Masters of the World

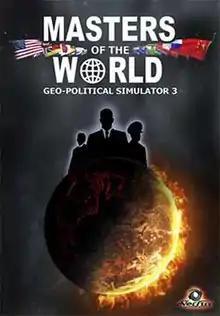
Official box art

Masters of the World, also known as Geo-Political Simulator 3, is the third installment of the "Geo-political simulator" series. This government simulation game, like its predecessors, puts the player in the role of any nation's head of state or head of government. French, German, Spanish, Italian, Japanese, and Russian versions of the game were also released.